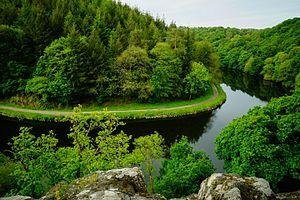
Vue sur la vallée du Blavet à Languidic (Morbihan, Bretagne).
Languidic est une commune française située dans le département du Morbihan en région Bretagne.